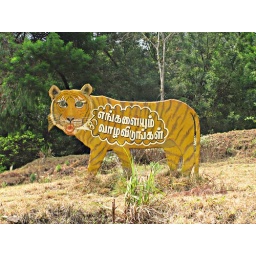
The Tamil phrase on the tiger hoarding meaning &amp;quot; Let us also Live&amp;quot;.....caught this at the Berijam lake in Kodaikanal....